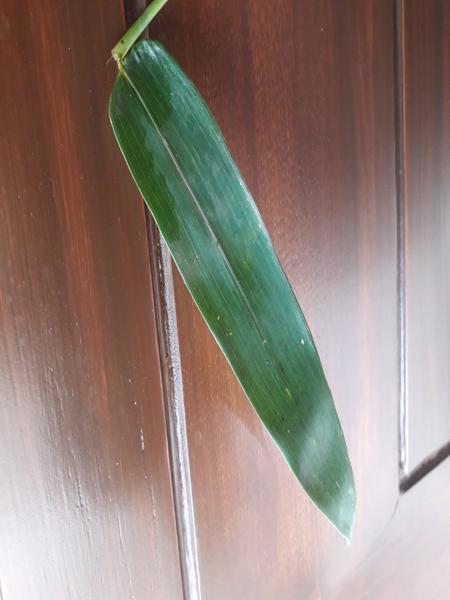
Plant: Bamboo